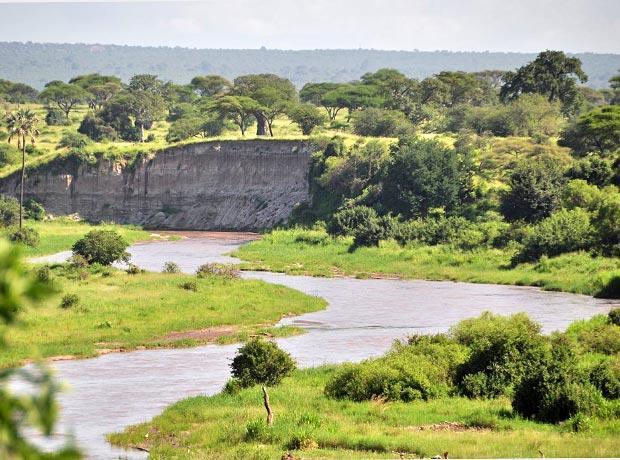
Ardhi iliyo tambarare, iliyojaa na kusheheni uoto wa asili, ikiwa ni pamoja na maua mengi, majani, na miti tofautitofauti. Huku mto wenye maji yanayotiririka ukipita katikati, kuelekea maeneo mbalimbali ya bondeni.